Wells Cathedral clock

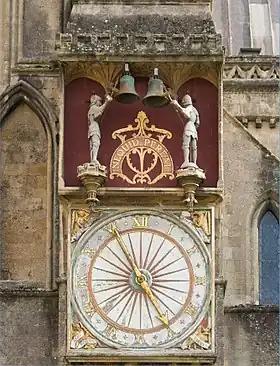
The exterior dial is much more basic. “Nequid Pereat” means “Let nothing perish”.

The interior dial of the clock proposes a model of the universe (above right). Against a background of stars, the Sun (the large gilded star on the outer ring) moves in a circle, and indicates the time using the 24-hour analogue dial, which is marked in Roman numerals from I to XII, then from I to XII again. Noon is at the top of the dial reflecting the position of the Sun in the sky at this time.